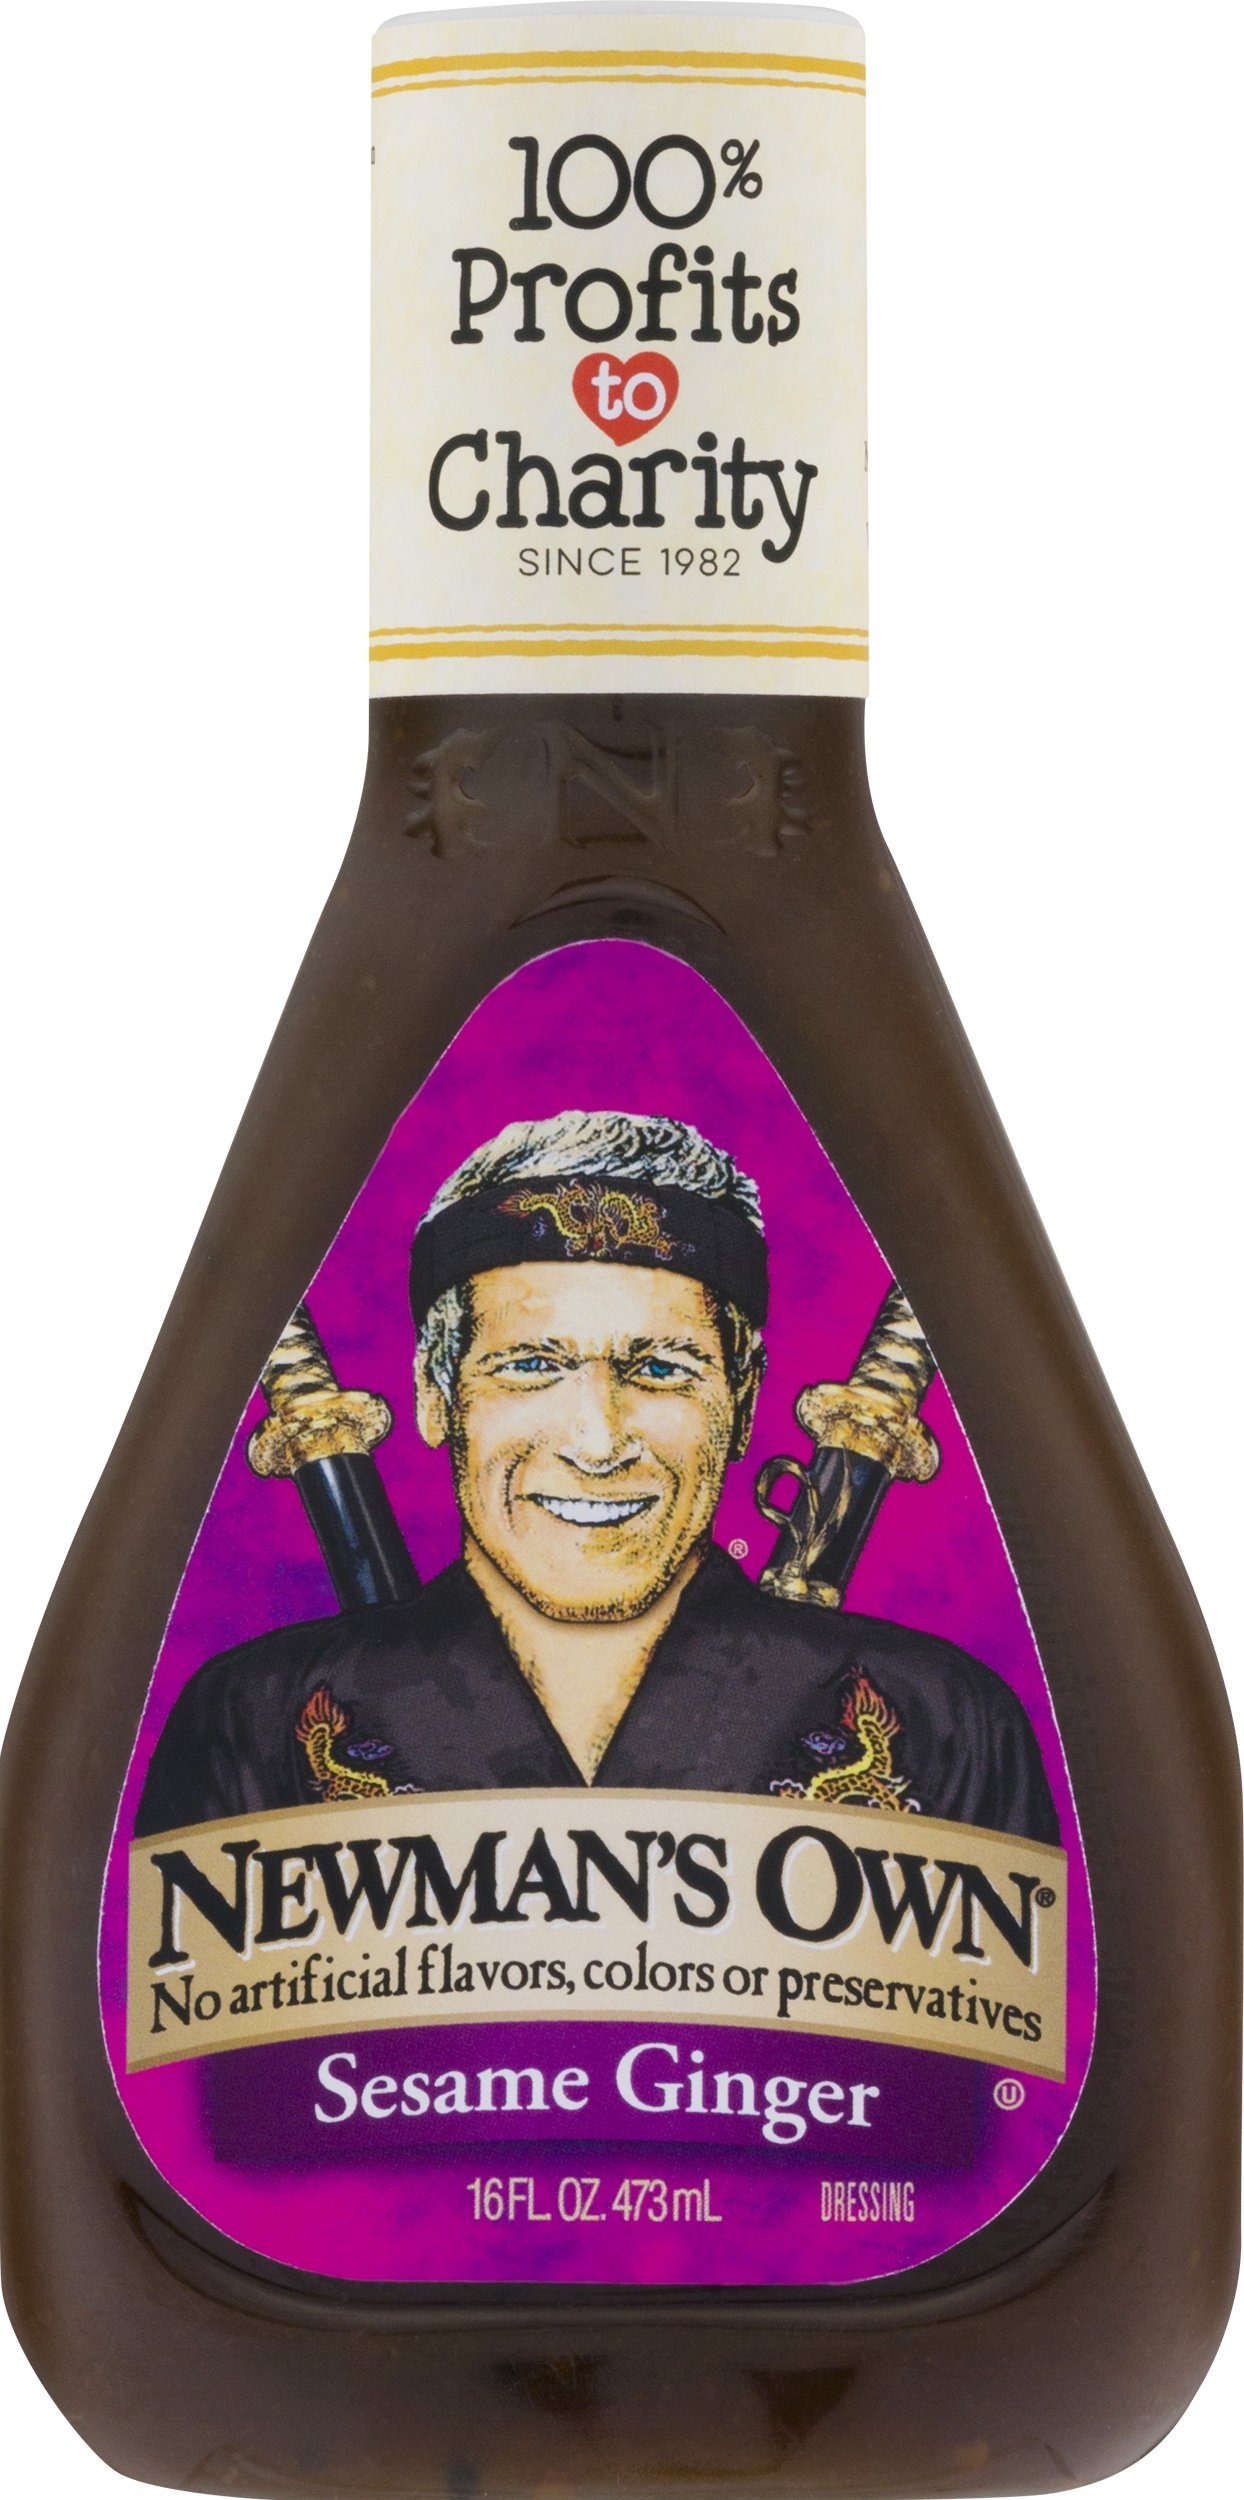
Item Name: Newman's Own Dressing Naturally Low Fat Sesame Ginger, 16-Ounce (Pack of 3)
Value: 48.0
Unit: Fl Oz

Price: 4.79